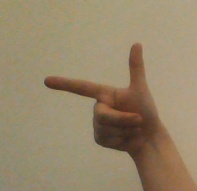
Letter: yaa